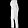
Label: Trouser